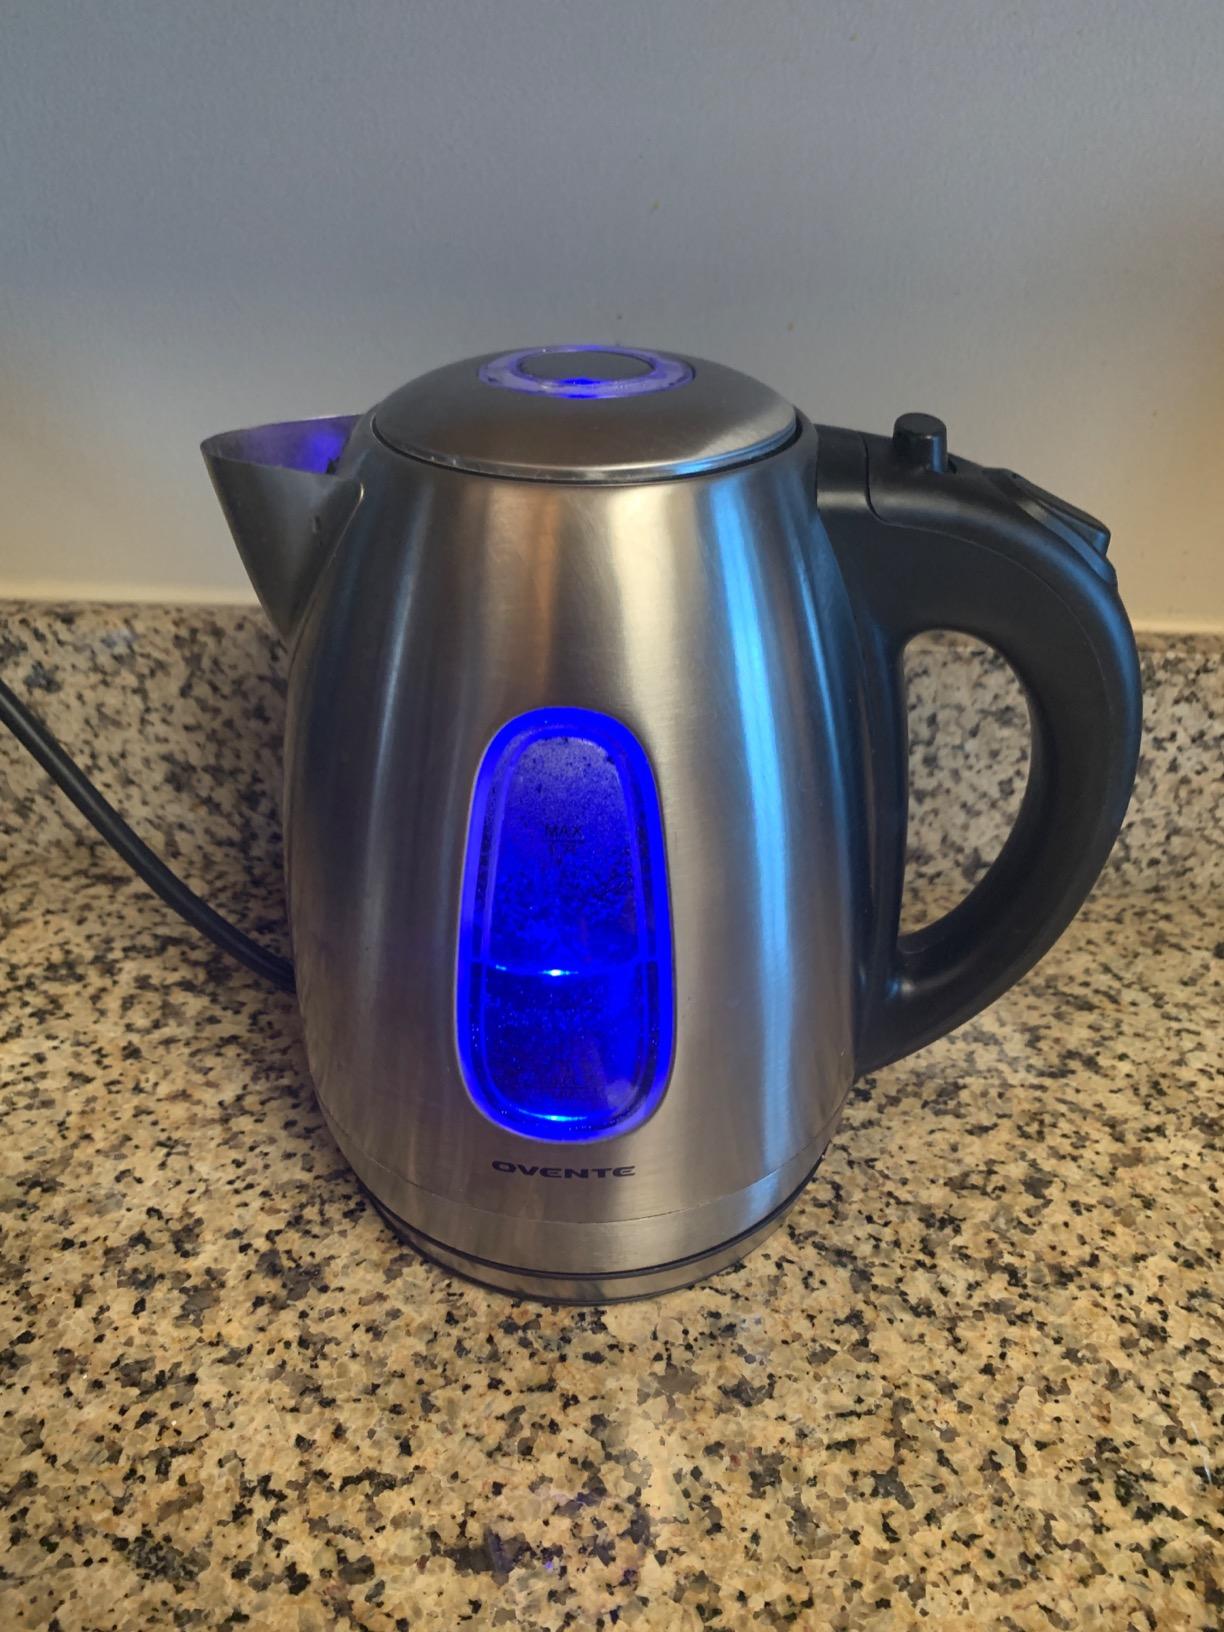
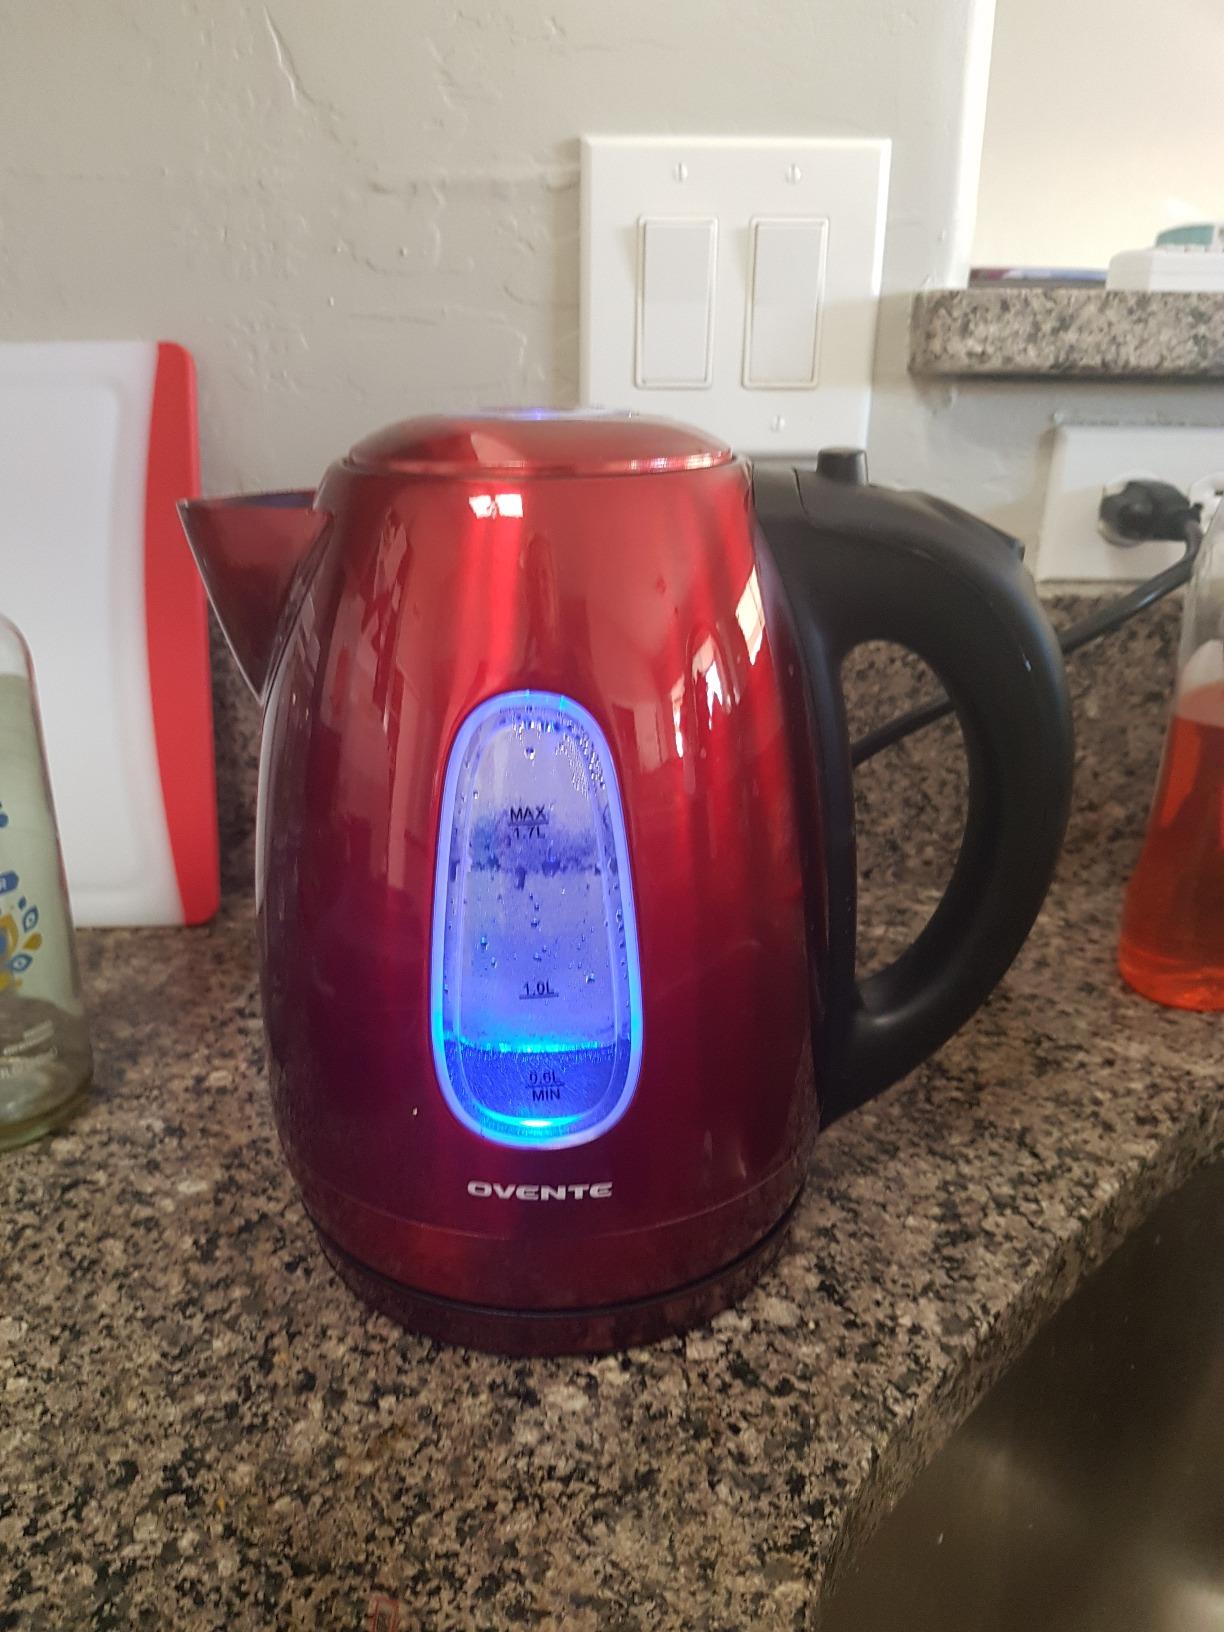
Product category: items_kettle
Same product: no